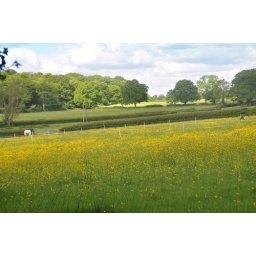
Taken fron the edge of Mad Bess Wood, near where I live. The blue sky was added in Photoshop.